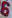
Number: 6